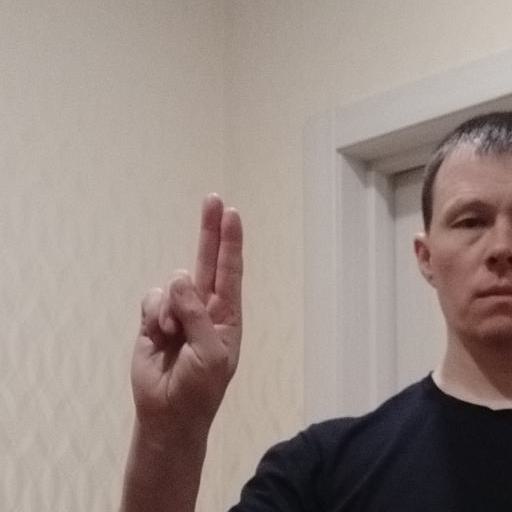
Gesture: two_up